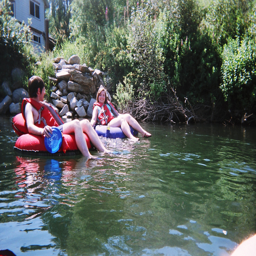
the current pulls our tubes to the brush on the edge of the river .